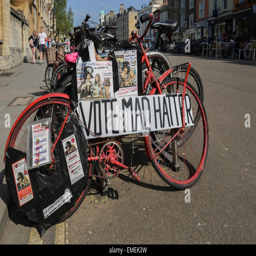
a bicycle parked promoting the candidate for a city